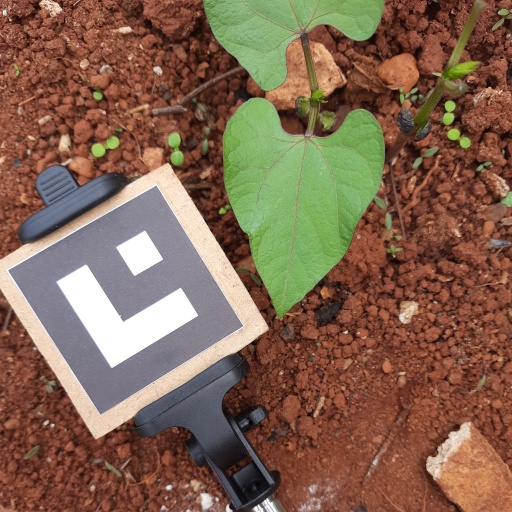
Observations: wavy surface, no eating holes, under cloudy sky